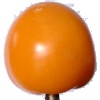
Label: Tomato Yellow 1